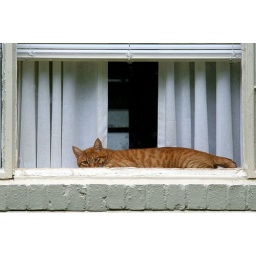
DEC cat in window